Shammi Kapoor

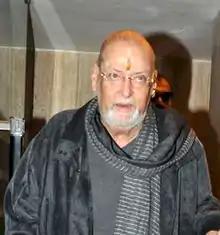
Kapoor in 2011

Shammi Kapoor (born Shamsher Raj Kapoor; ( ]; 21 October 1931 – 14 August 2011) was an Indian actor known for his work in Hindi cinema. Kapoor is considered one of the greatest actors in the history of Hindi cinema. In a career spanning over five decades, Kapoor worked in over 100 films. He is the recipient of three Filmfare Awards, including one for Best Actor.